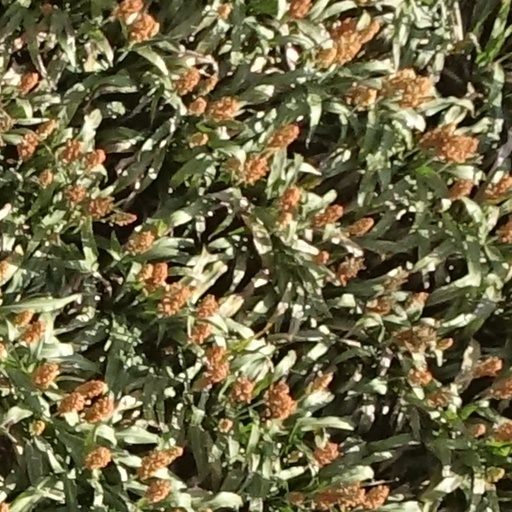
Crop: sorghum